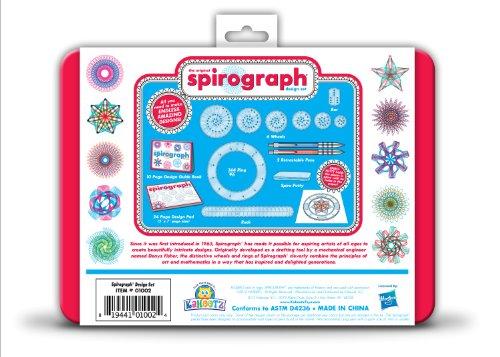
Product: Spirograph Design Tin Set
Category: Toys & Games | Arts & Crafts | Craft Kits
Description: GET READY FOR HOURS OF FUN with the Spirograph Design Tin Set, a must-have for young and old alike.
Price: $13.62
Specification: ASIN:B009VE38D2|ShippingWeight:9.9ounces(Viewshippingratesandpolicies)|DateFirstAvailable:October19,2012